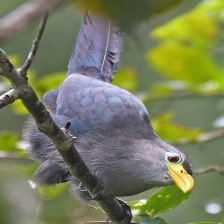
Species: BLUE MALKOHA
Scientific name: CEUTHMOCHARES AEREUS